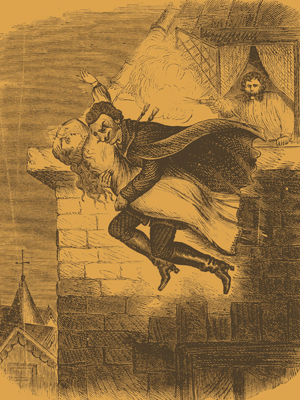
Jack Talons-à-Ressort est un personnage du folklore anglais datant de l'époque victorienne. Les récits le décrivent comme un homme mystérieux à l'apparence diabolique qui aurait le pouvoir de faire des sauts extraordinaires : d'où son surnom.